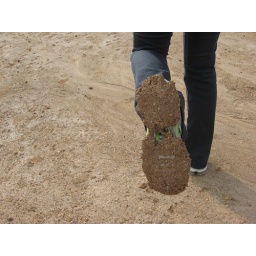
This crap was CAKED onto my shoes after only walking around the lava field for 5 minutes!!